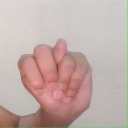
अक्षर: न